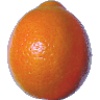
Label: tangelo